Super cup

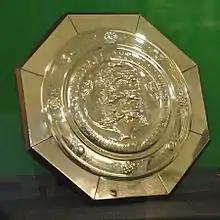
The FA Community Shield is contested by the winners of the Premier League and FA Cup

Most of the continental football confederations have jointly held a competition pitting their champions against each other: